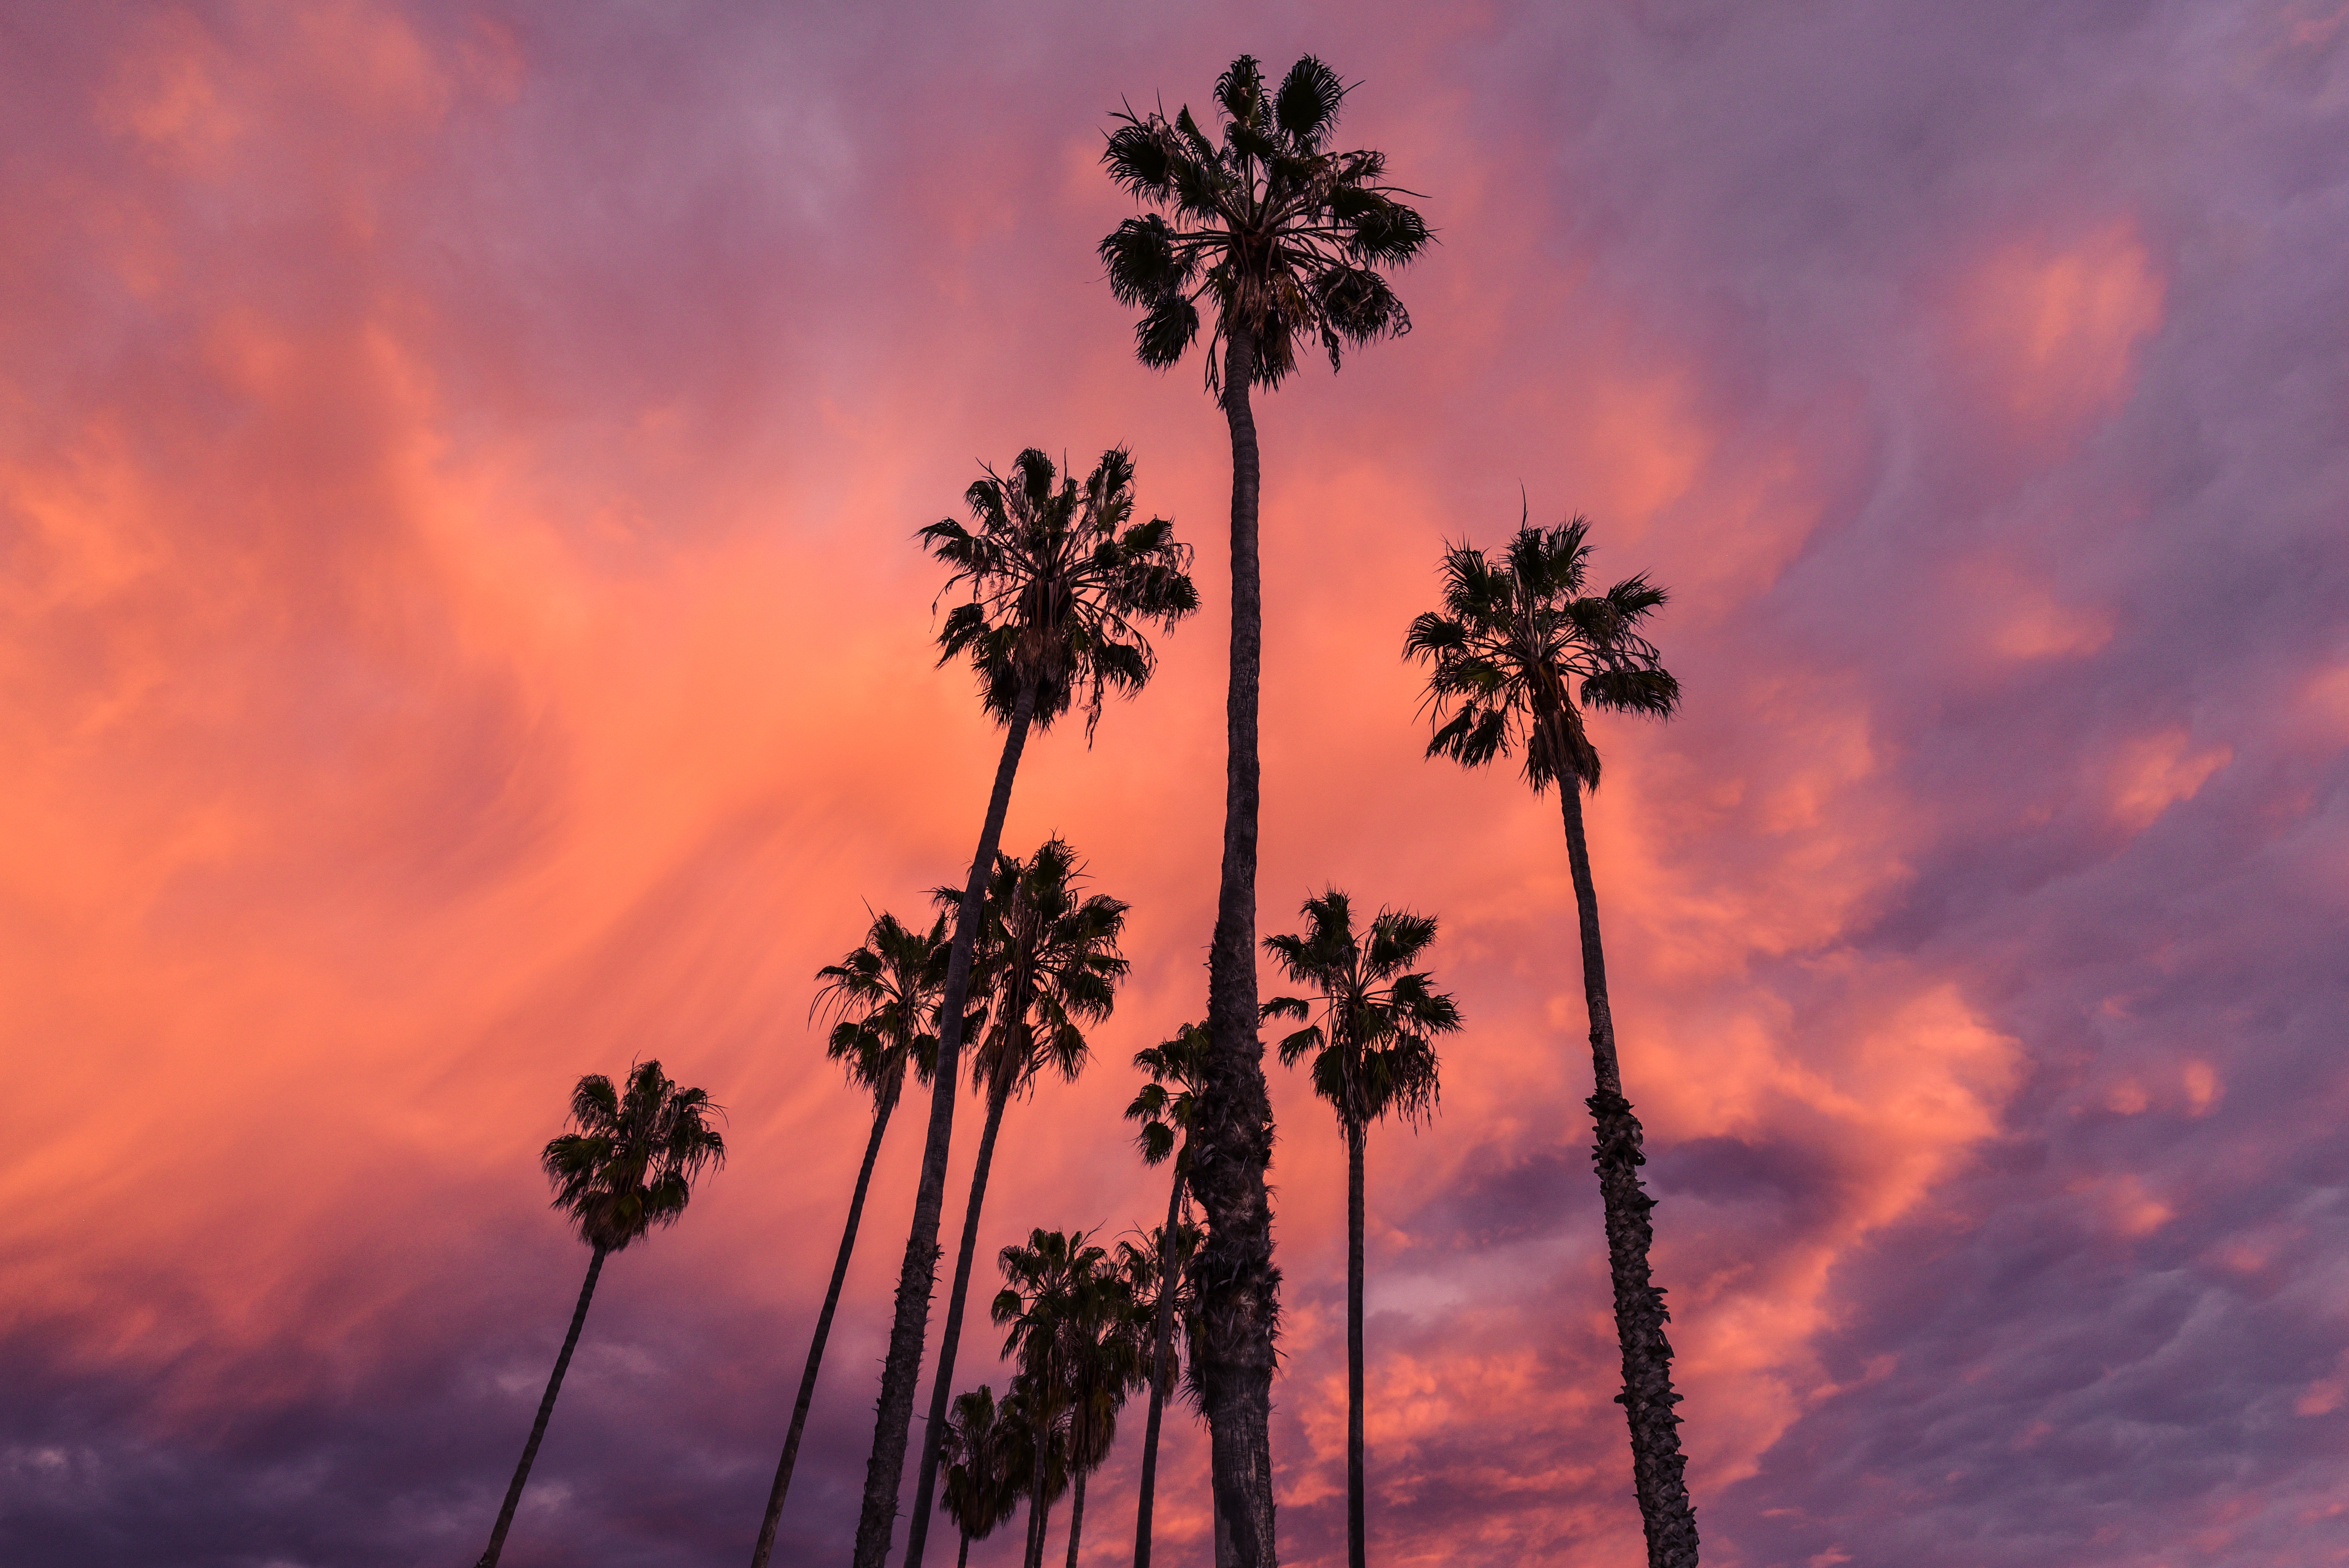
tree, nature, horizon, cloud, plant, sky, sunrise, sunset, field, sunlight, morning, flower, dawn, atmosphere, dusk, evening, trees, clouds, palms, afterglow, meteorological phenomenon, woody plant, red sky at morning